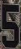
Number: 5